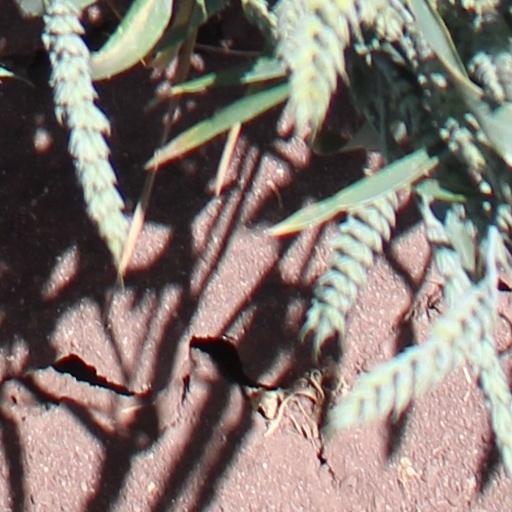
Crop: wheat